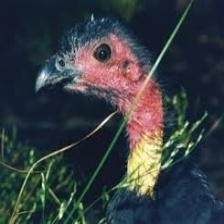
Species: BUSH TURKEY
Scientific name: ALECTURA LATHAMI